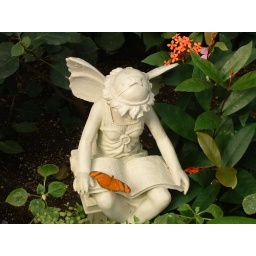
These pictures were taken at the butterfly house in Deerfield Massachusetts